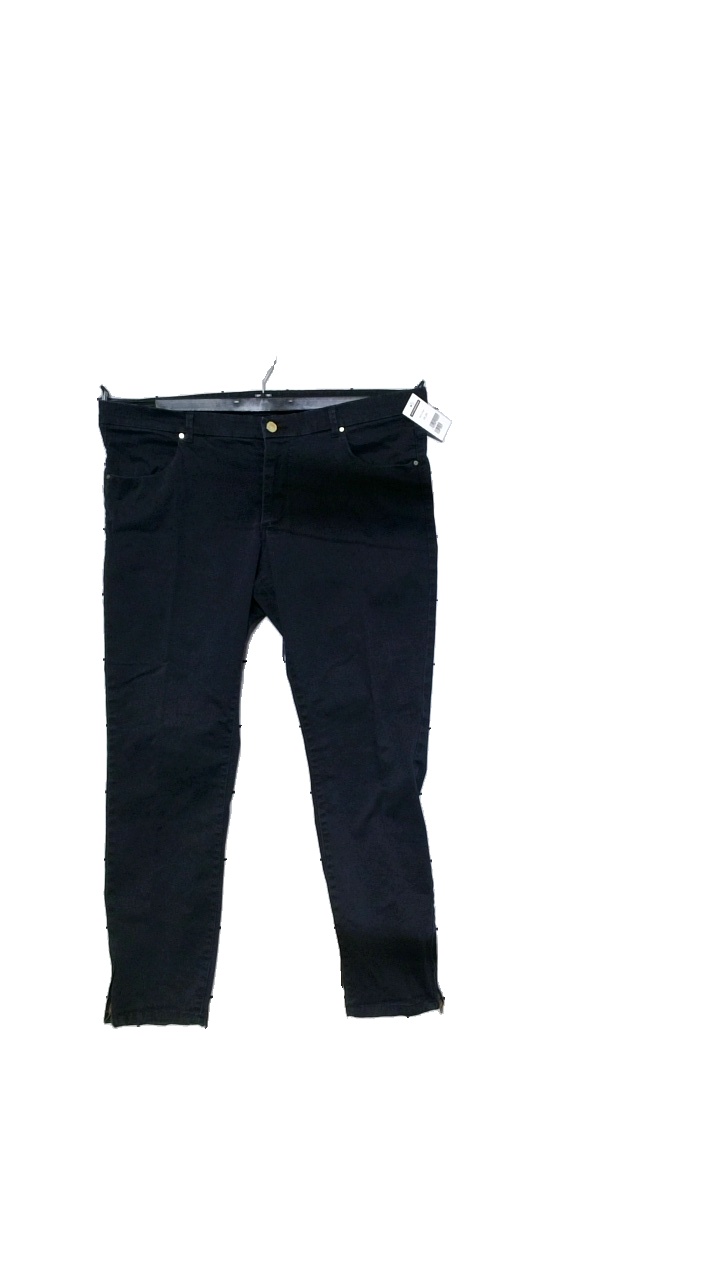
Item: Trousers (Ladies)
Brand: Lindex
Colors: Blue
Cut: Regular
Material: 97% cotton, 3% elastane
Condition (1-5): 3
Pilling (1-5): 4
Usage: Reuse
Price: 50-100